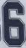
Number: 6